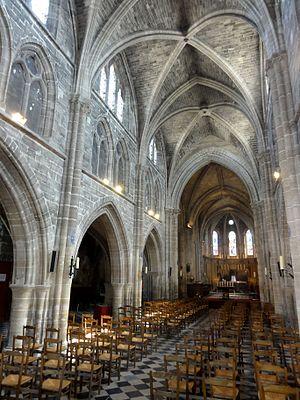
Vue générale intérieure.
L'église Saint-Léger de Mouy est une église catholique paroissiale de style gothique située à Mouy, commune de l'Oise en région Hauts-de-France en France. Elle possède un chœur polygonal remarquable du troisième quart du XIIᵉ siècle, et la nef et le transept achevés avant le milieu du XIIIᵉ siècle conservent une grande homogénéité. Le caractère trapu de ces parties de l'édifice, imputable à un rehaussement du sol et au caractère provisoire du clocher de très faible hauteur, est compensé par une disposition originale des fenêtres, et par une élévation sur trois étages au sein de la nef. Elle comporte ainsi un étage de galeries anciennement ouvertes sur les combles, mais aujourd'hui bouchées. Le portail occidental est très richement décoré, mais il a perdu son authenticité à la suite d'une restauration radicale au XIXᵉ siècle. L'église fait l’objet d’un classement au titre des monuments historiques depuis le 28 mai 1936. Son histoire reste pour sa plus grande partie dans l'ombre, toutes les archives s'étant perdues. Elle est au centre de la paroisse Sainte-Claire de Mouy.